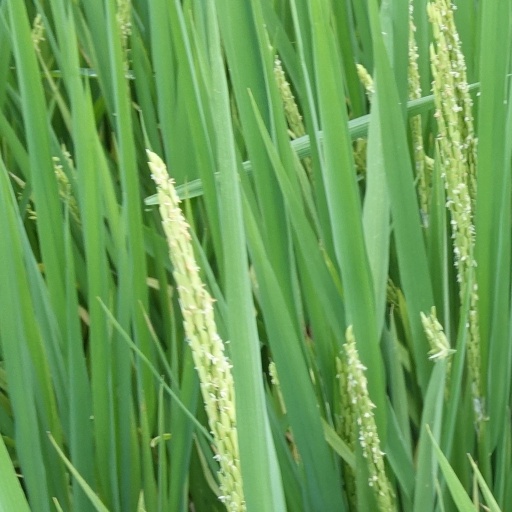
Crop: rice